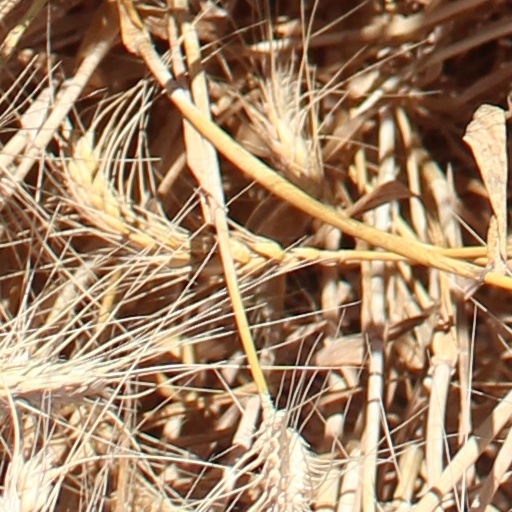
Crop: wheat